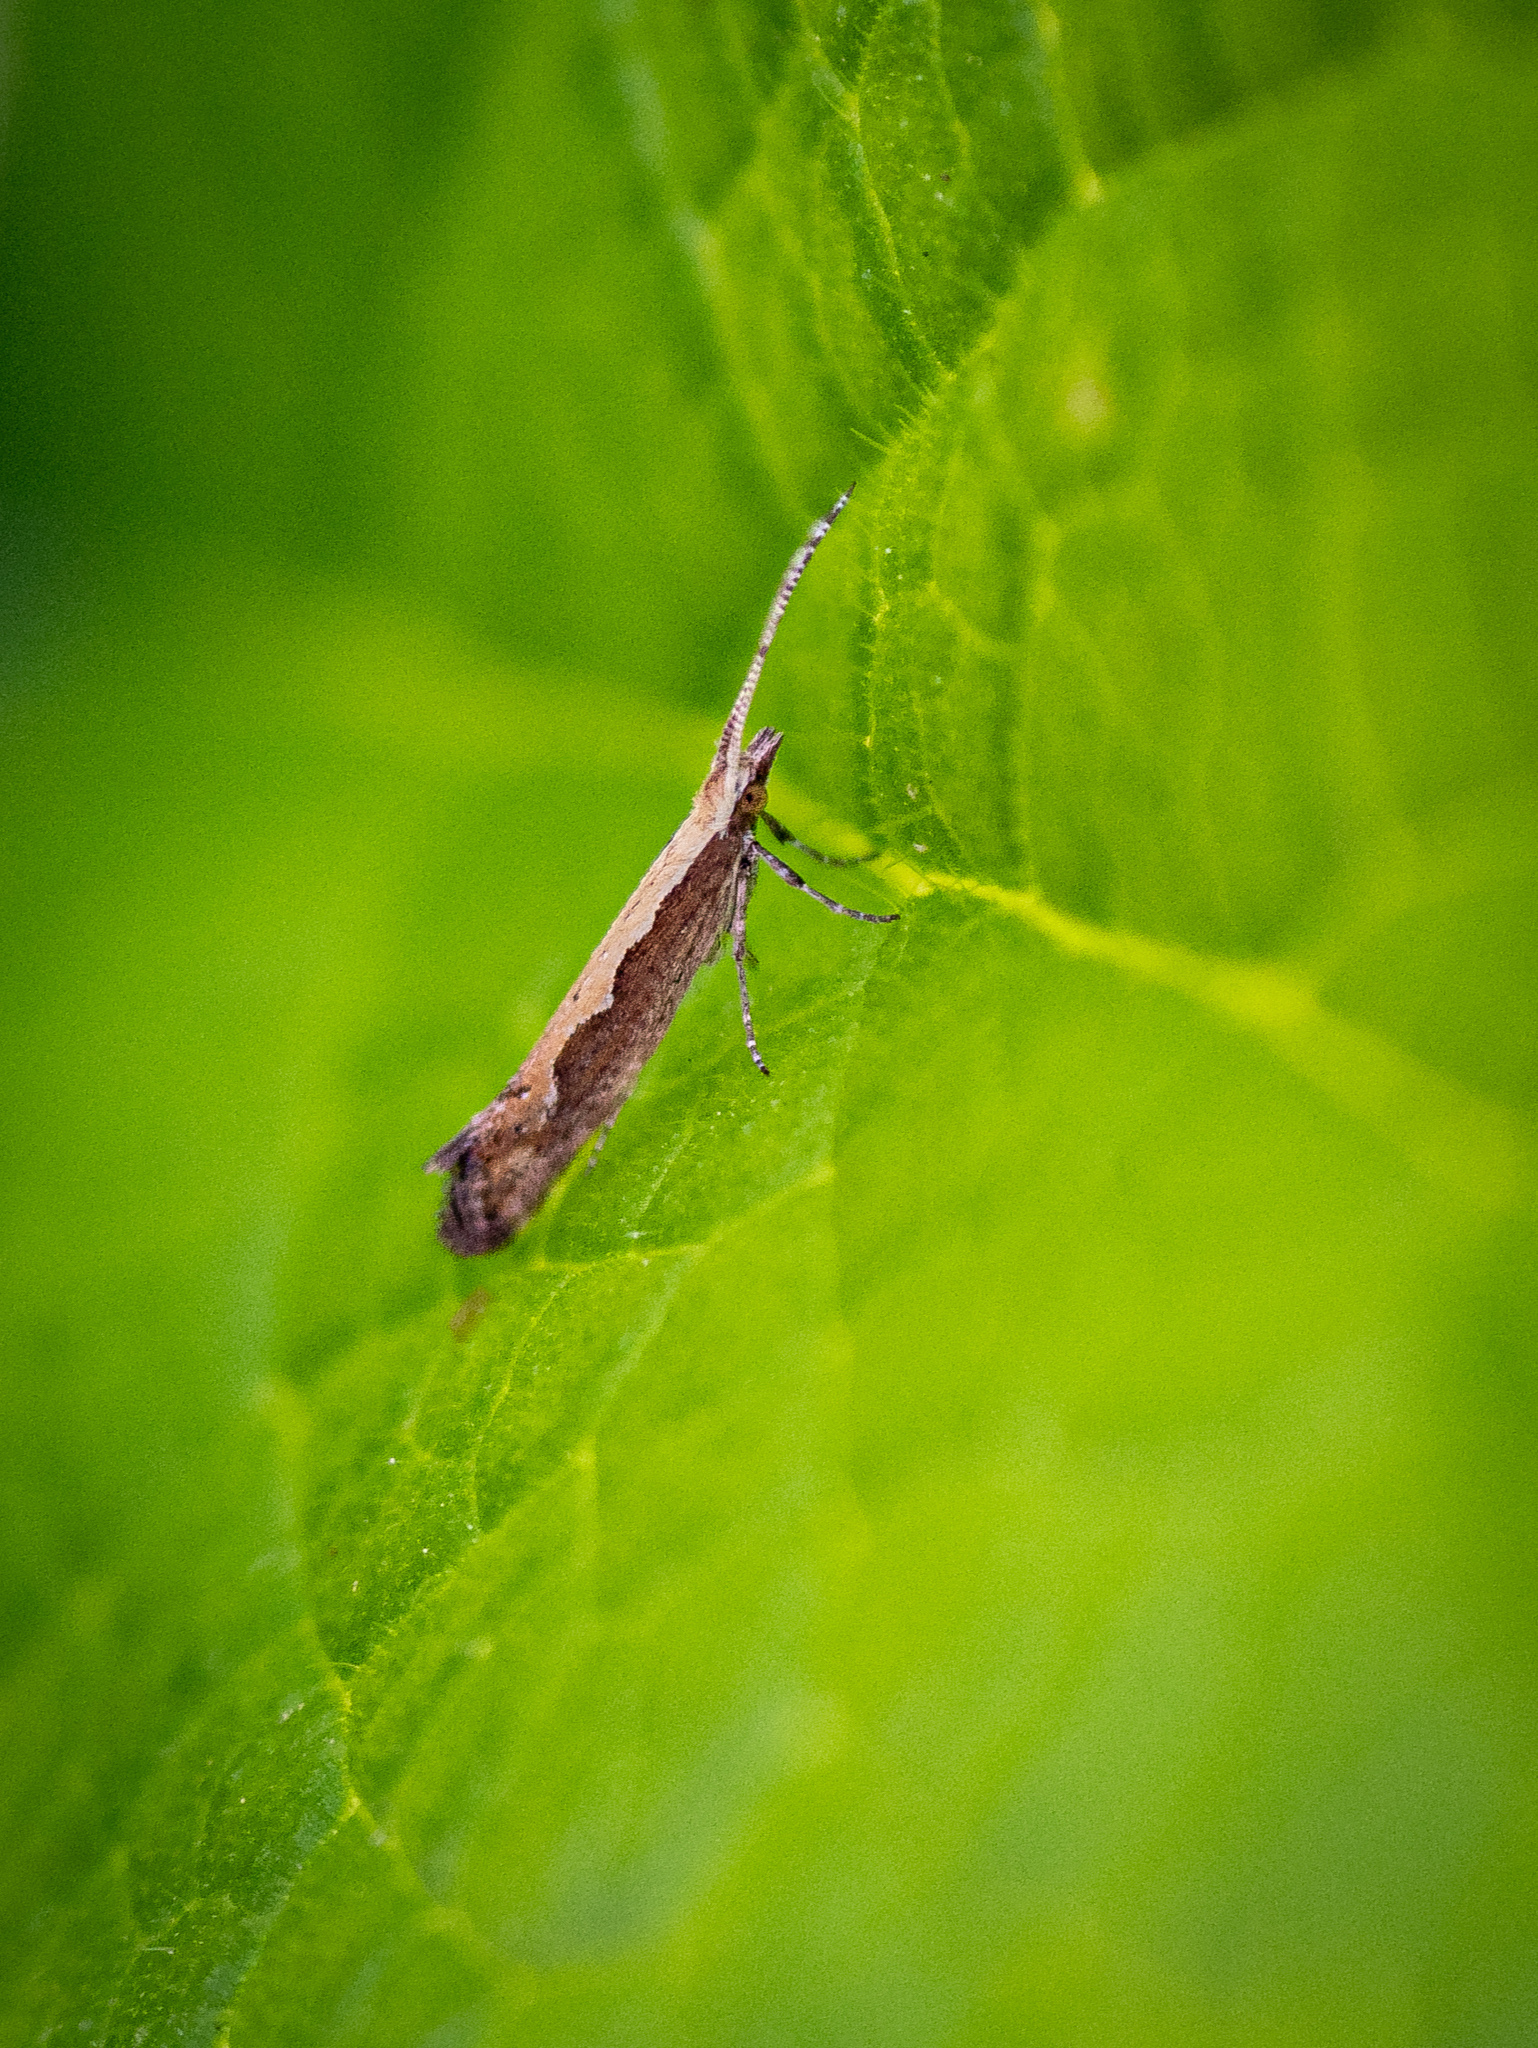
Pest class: diamondback_moth